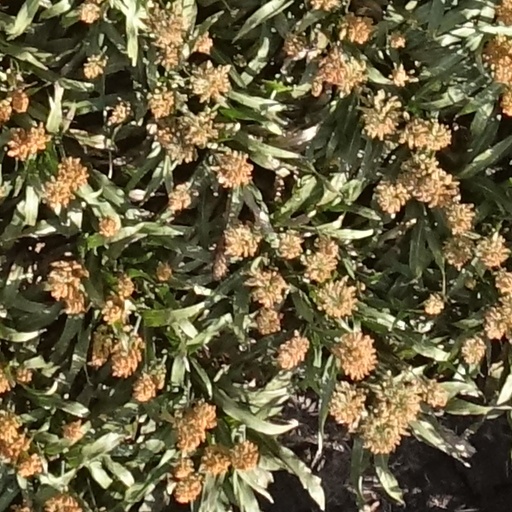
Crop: sorghum